Christina, Queen of Sweden

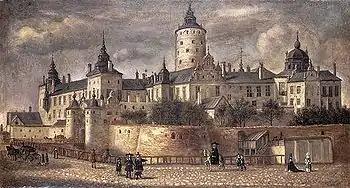
Tre Kronor in Stockholm by Govert Dircksz Camphuysen. Most of Sweden's national library and royal archives were destroyed when the castle burned in 1697.

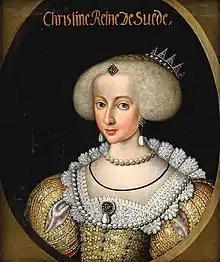
The 14-year-old Christina as queen, painting by Jacob Heinrich Elbfas

Christina was born in the royal castle Tre Kronor. Her parents were the Swedish king Gustavus Adolphus and his German wife, Maria Eleonora. They had already had three children: two daughters (a stillborn princess in 1621, then the first Princess Christina, who was born in 1623 and died the following year) and a stillborn son in May 1625. Excited expectations surrounded Maria Eleonora's fourth pregnancy in 1626. When the baby was born, it was first thought to be a boy. It was "hairy" and screamed "with a strong, hoarse voice." She later wrote in her autobiography that "Deep embarrassment spread among the women when they discovered their mistake." The king, though, was very happy, saying, "She'll be clever, she has made fools of us all!" Gustavus Adolphus was closely attached to his daughter, whereas her mother remained aloof in her disappointment at the child being a girl. In the year after Christina's birth, Maria Eleonora was described as being in a state of hysteria owing to her husband's absences. She showed little affection for her daughter and was not allowed any influence in Christina's upbringing. The king was worried that her instability might pass on to their daughter.